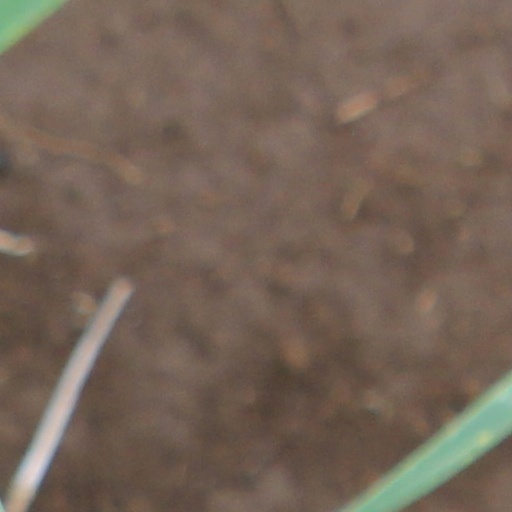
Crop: wheat